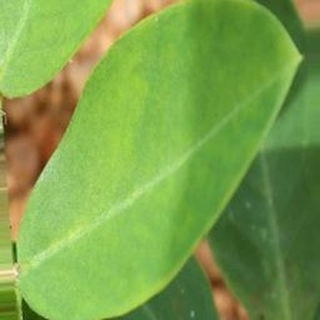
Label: healthy_groundnut